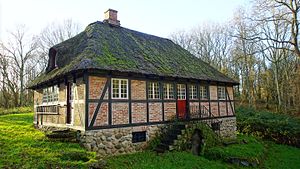
Egil Fischer / Uddannelse
Sommerhus tæt på Femmøller i Mols Bjerge, set fra bagsiden. En rustik forgang strækker sig gennem hele husets bagerste langside.
Egil Fischer Sommerhus 2
Egil Fischer var en dansk arkitekt, byplanlægger og maler.